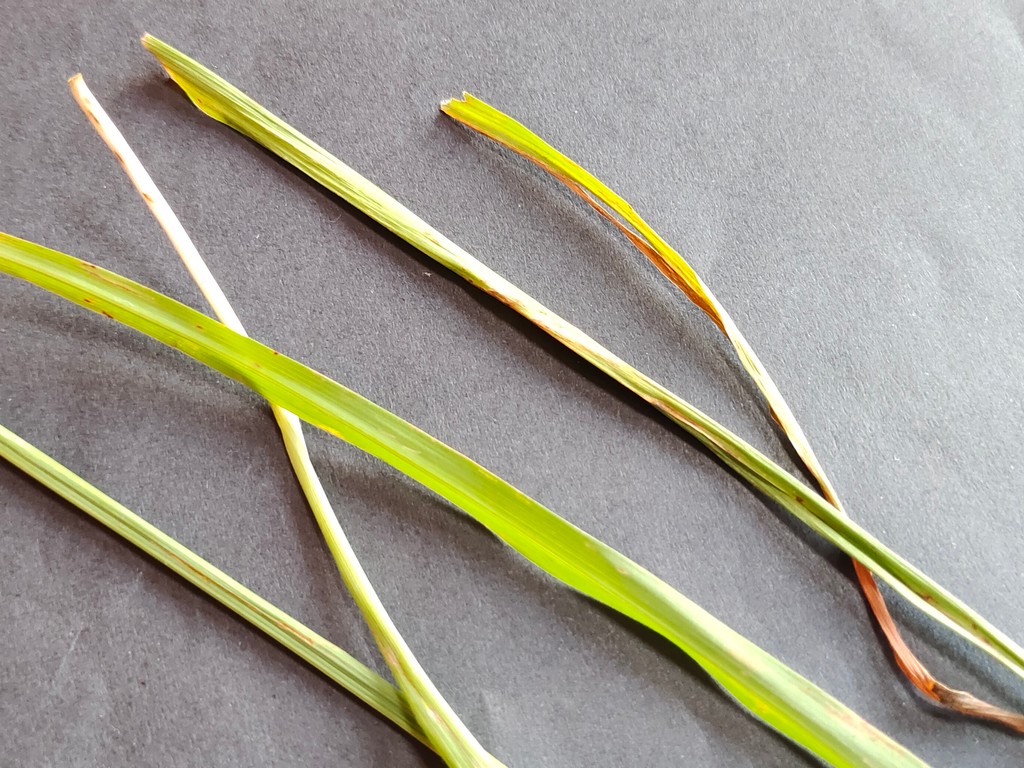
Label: Unhealthy